Kay Griffel

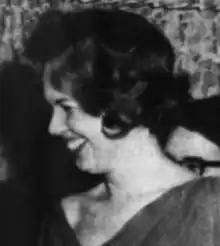
Kay Griffel, from a 1965 publication of the US Department of State

Kay Griffel (Born December 26, 1940, in Eldora, Iowa) is an American operatic spinto soprano.